Studio Filmów Rysunkowych

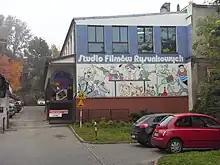
Former headquarters, demolished in 2022

The Animated Film Studio was established as an independent institution by order no. 82 of the President of the Central Office of Cinematography dated August 3, 1955 on the establishment of the "Animal Animated Film Studio", and began its operations on January 1, 1956. Stanisław Kasprzykowski became the first director. Initially, a branch of the SFR was organized in Warsaw under the management of Witold Giersz, which in 1958 was transformed into an independent Studio Miniatur Filmowych. In 1963, the first episode of the adventures of Bolek and Lolek premiered, which – alongside the series about Reksio produced since 1967 – made the SFR most famous in Poland and abroad. The Great Journey of Bolek and Lolek, produced in 1977, was the first full-length animated film in Poland.